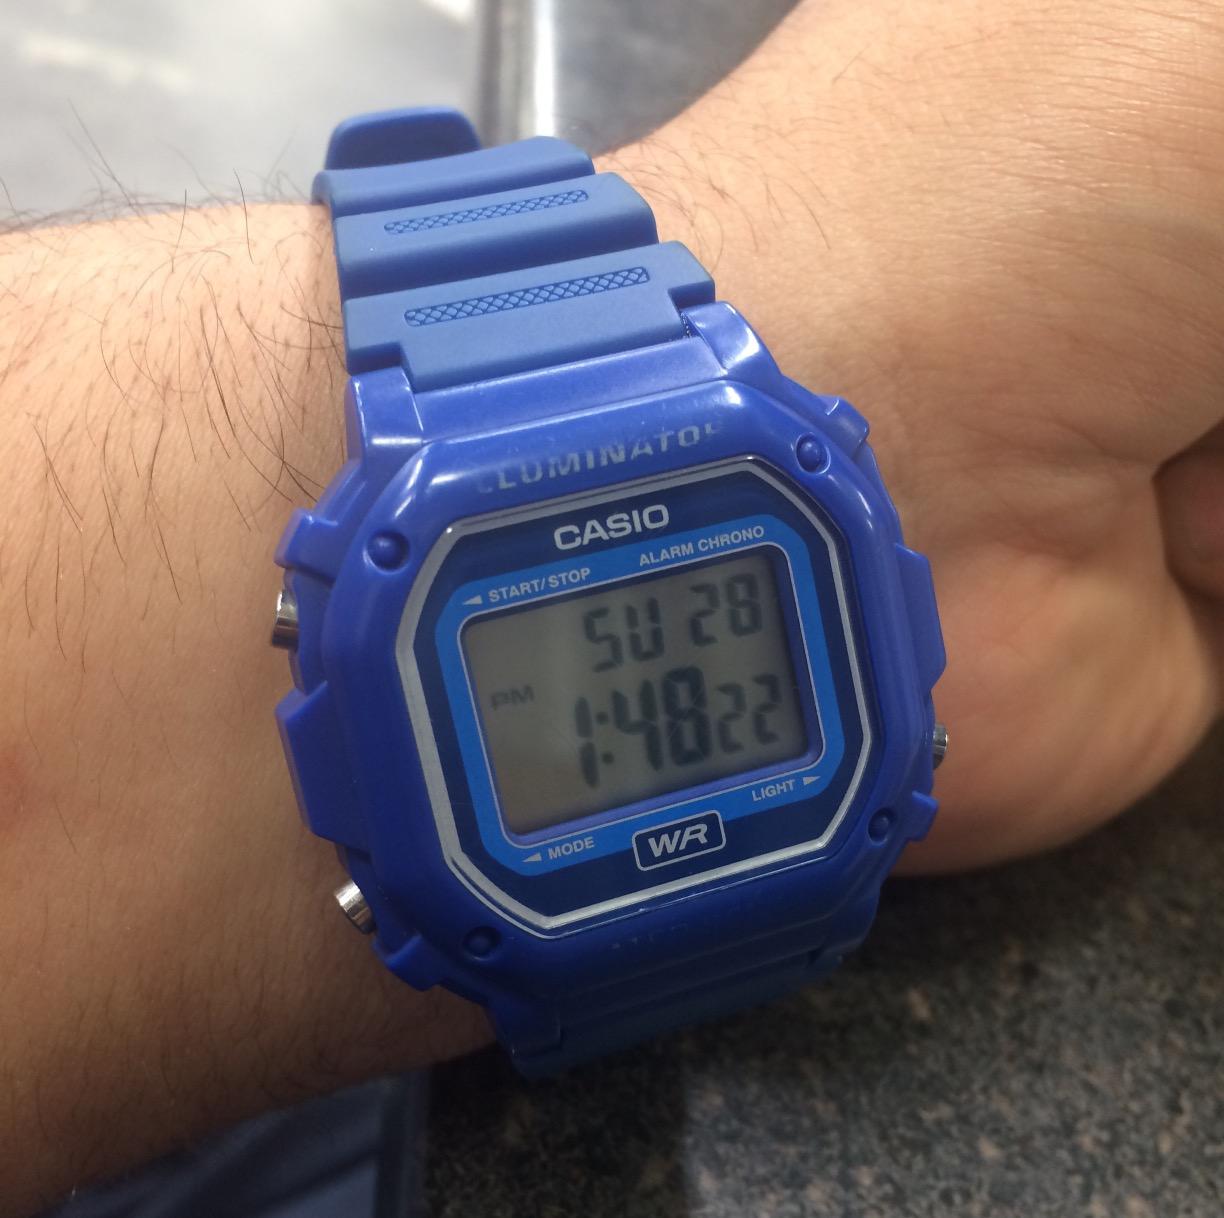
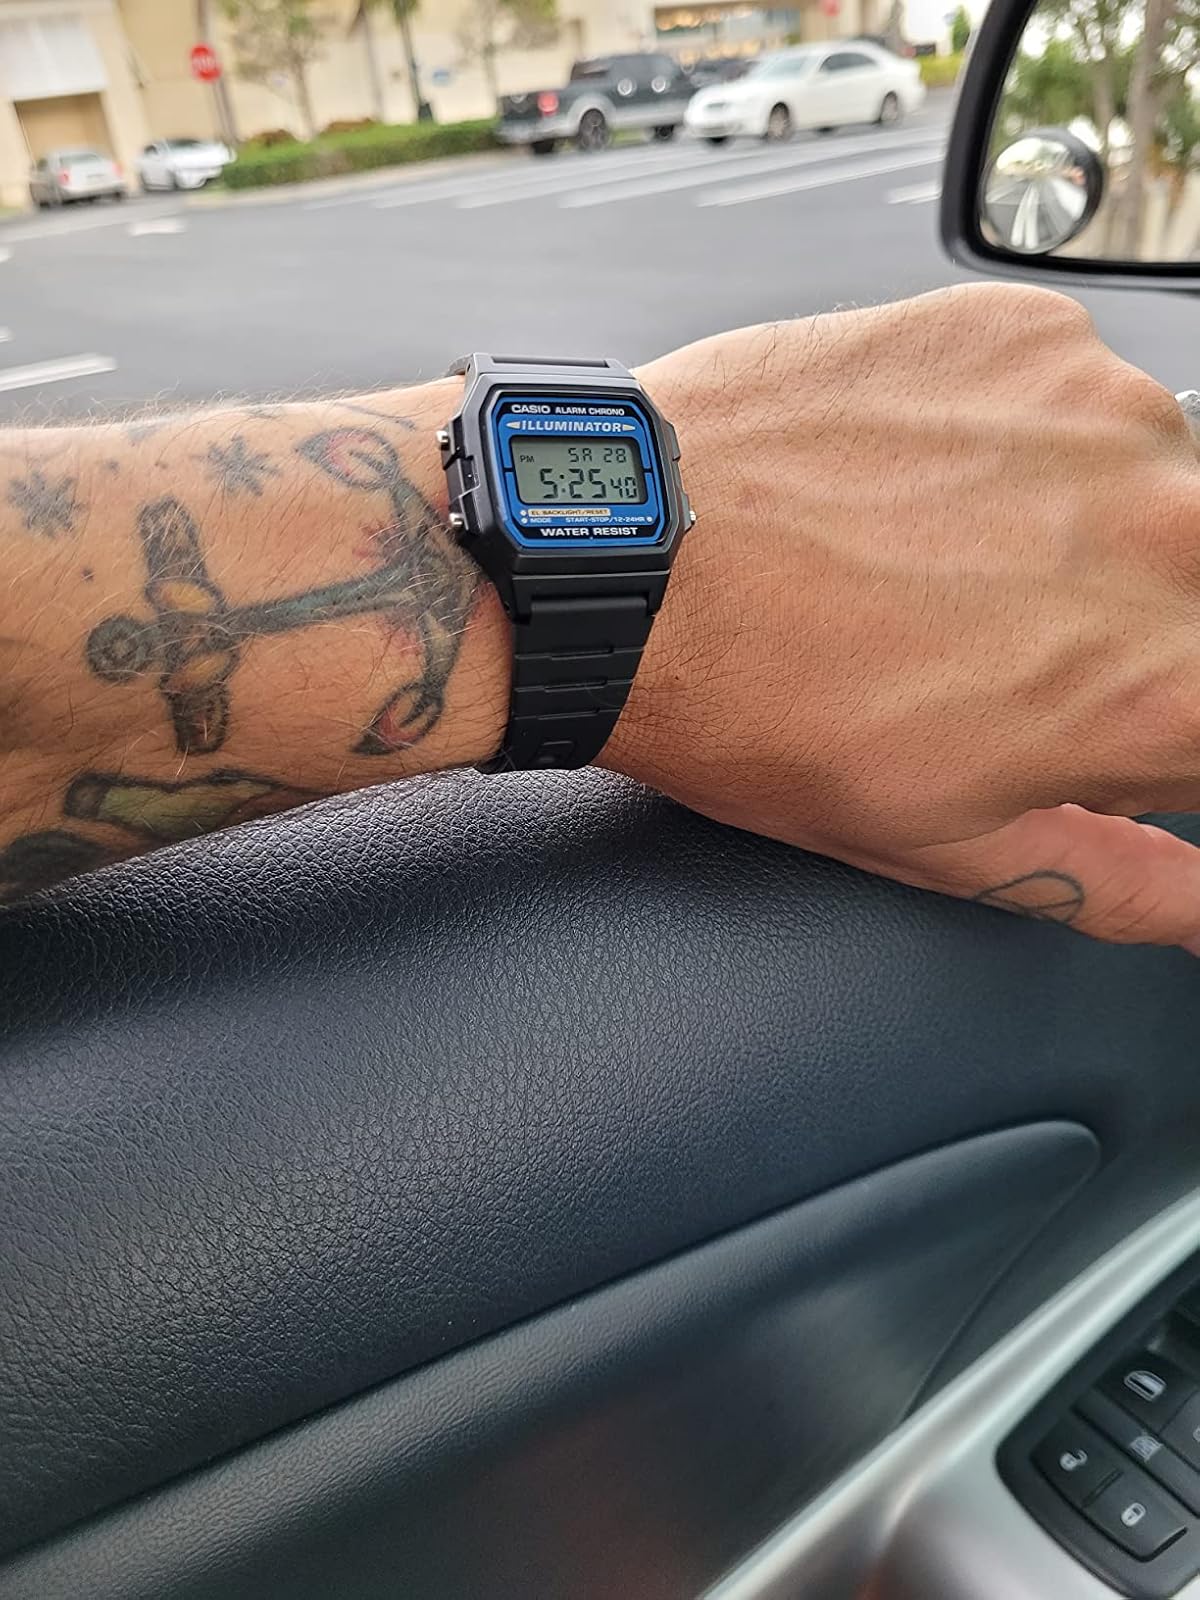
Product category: accessories_watch
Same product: no